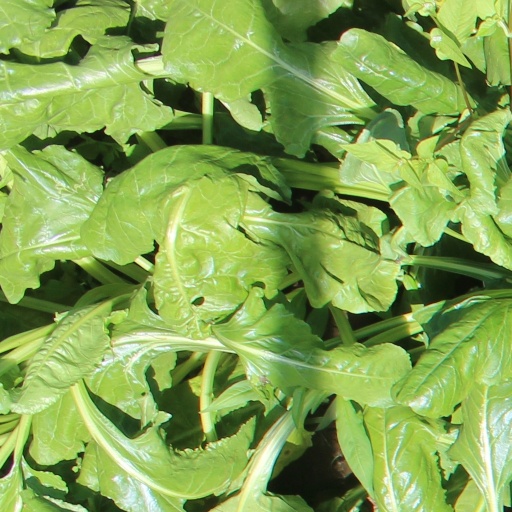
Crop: sugar beet